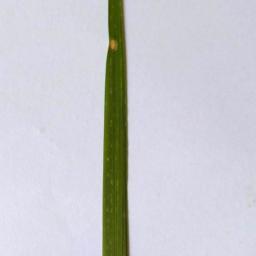
Label: Rice___Leaf_Blast